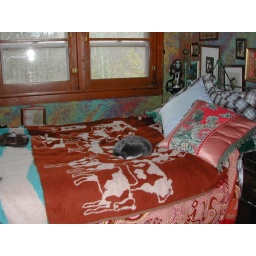
Sleeping cat in bedroom